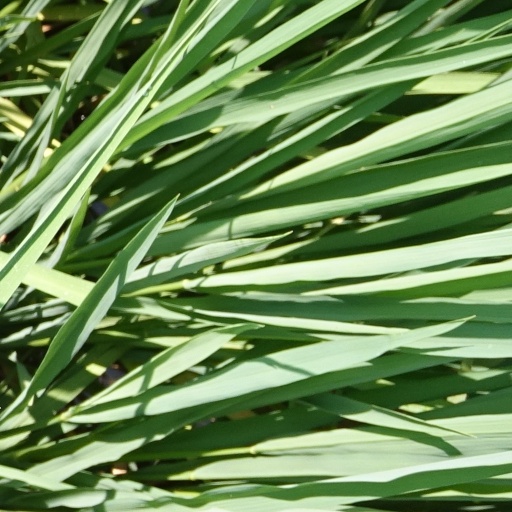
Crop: rice